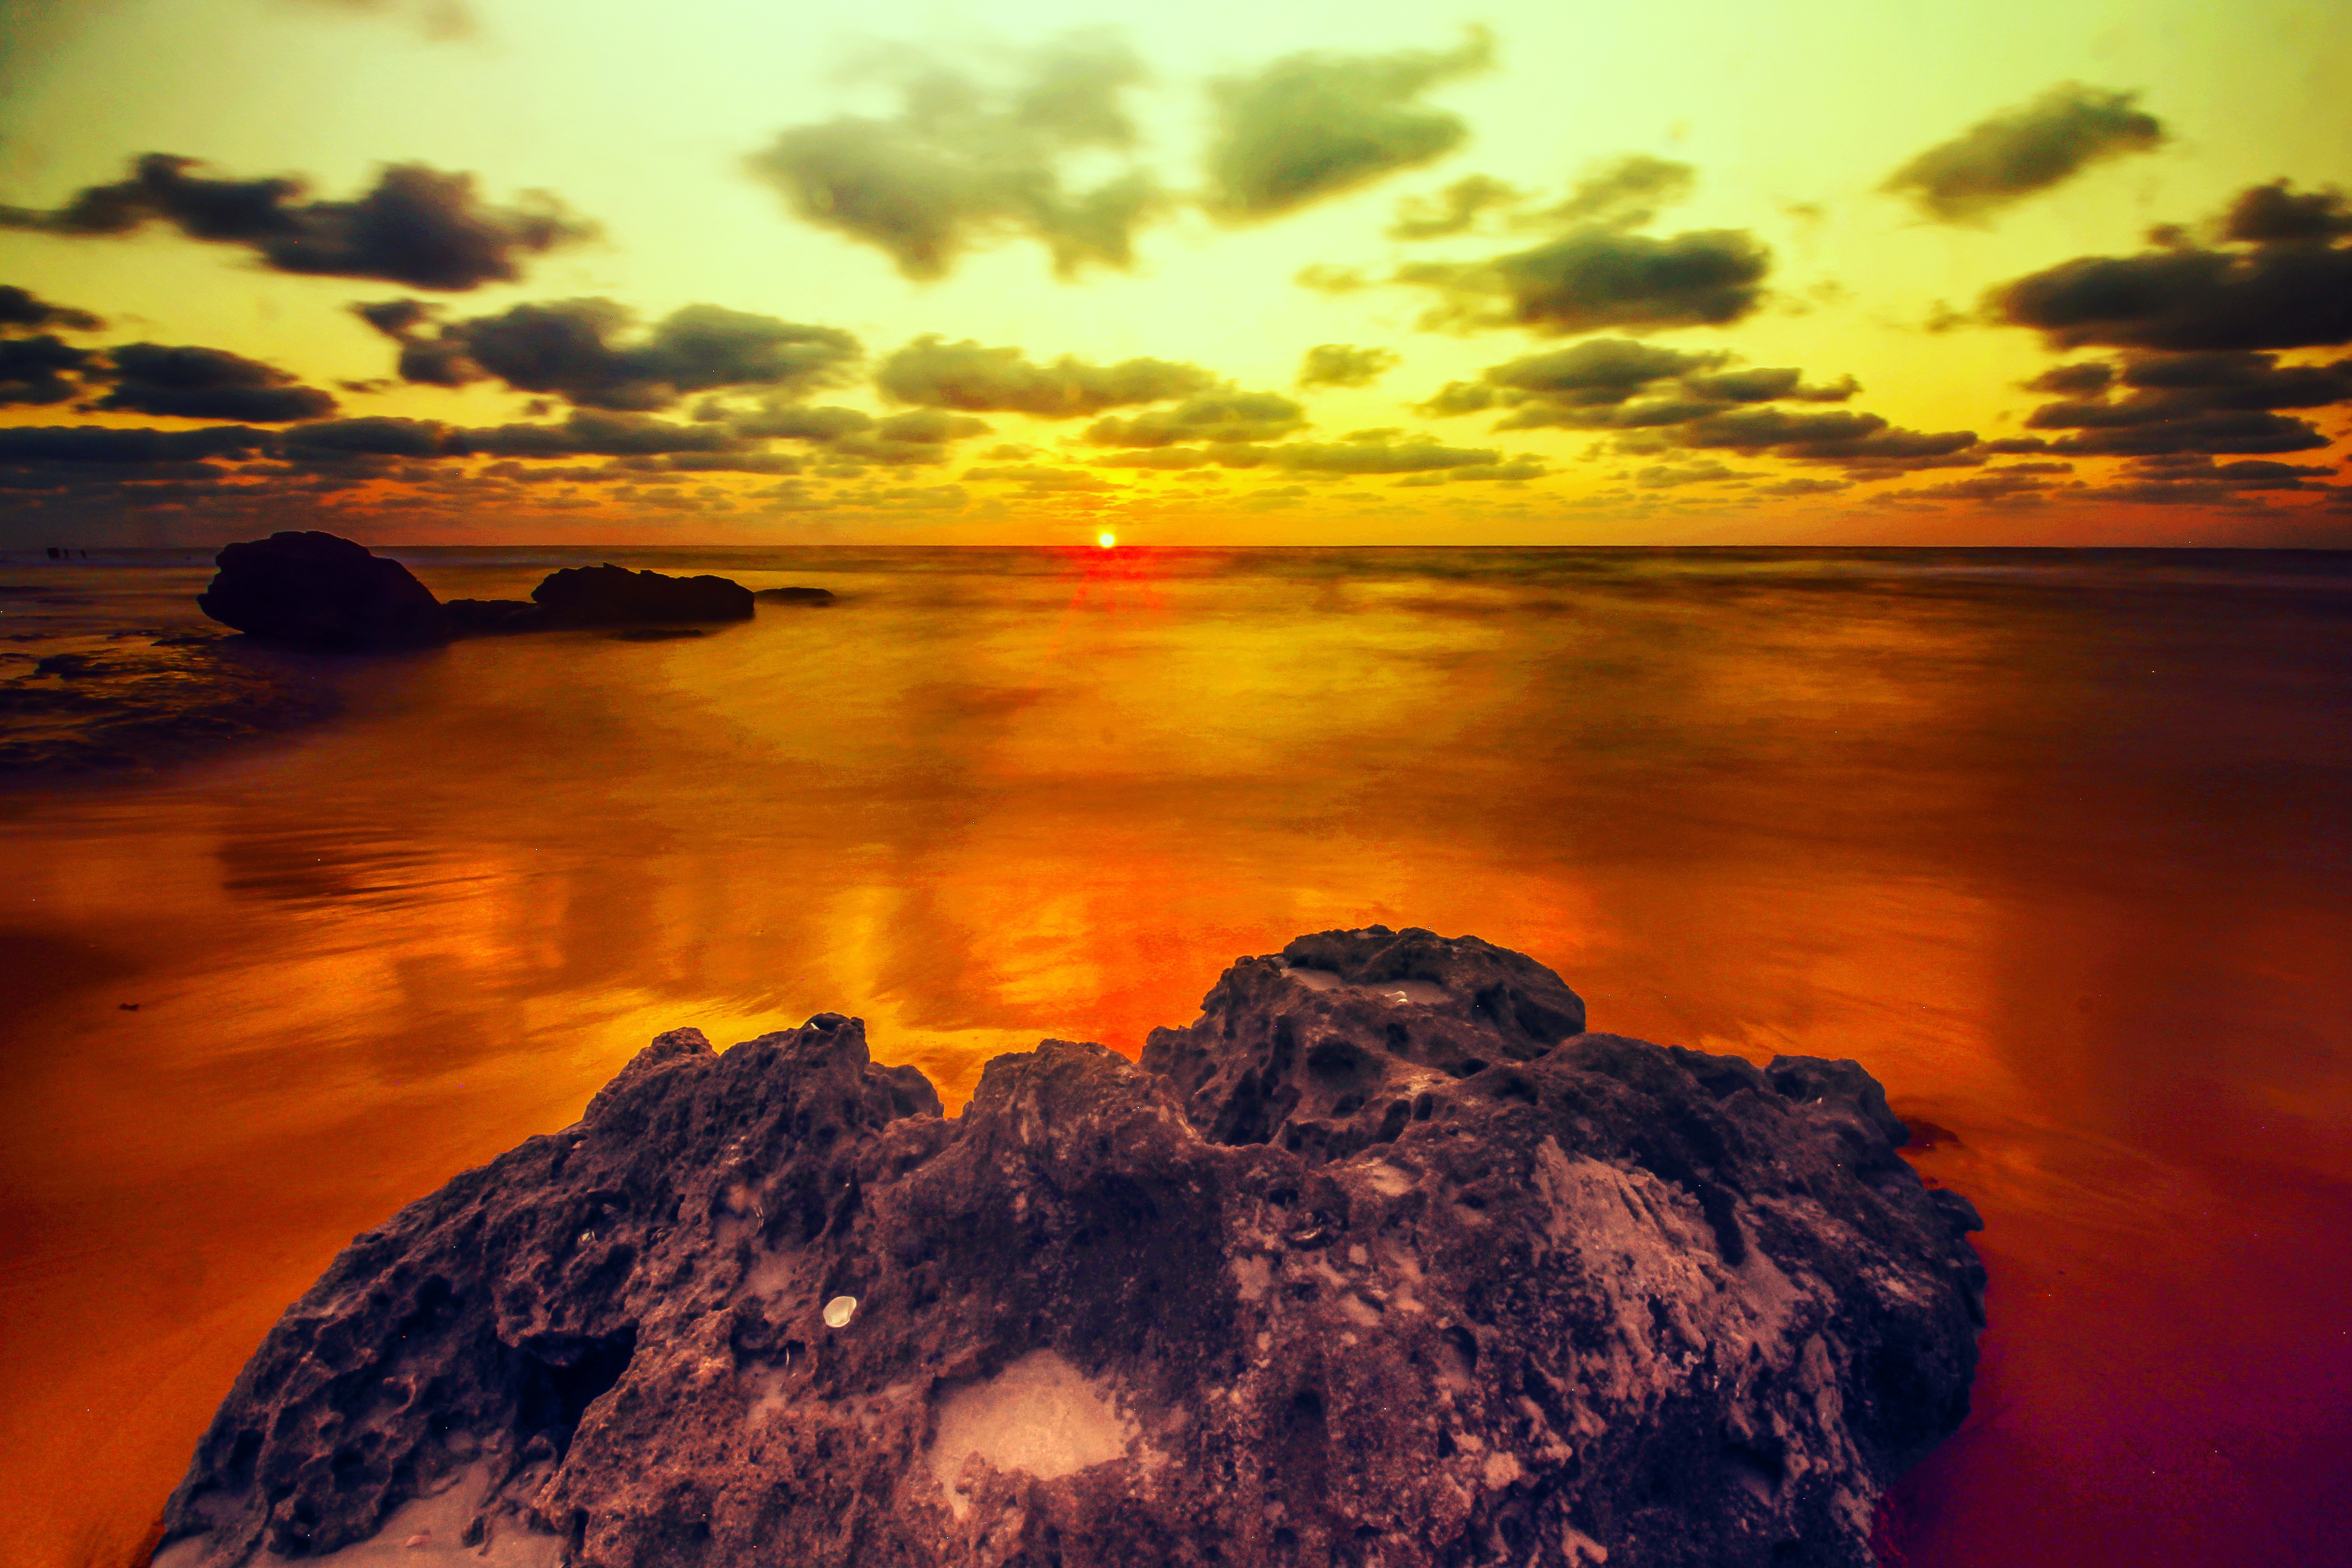
beach, landscape, sea, coast, water, nature, outdoor, rock, ocean, horizon, silhouette, light, cloud, people, sky, sunshine, sun, sunrise, sunset, sunlight, morning, shore, wave, dawn, atmosphere, summer, vacation, travel, dusk, evening, orange, reflection, scenic, color, natural, calm, blue, freedom, yellow, lifestyle, season, headland, sunny, happy, bright, loch, harmony, afterglow, computer wallpaper